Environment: real
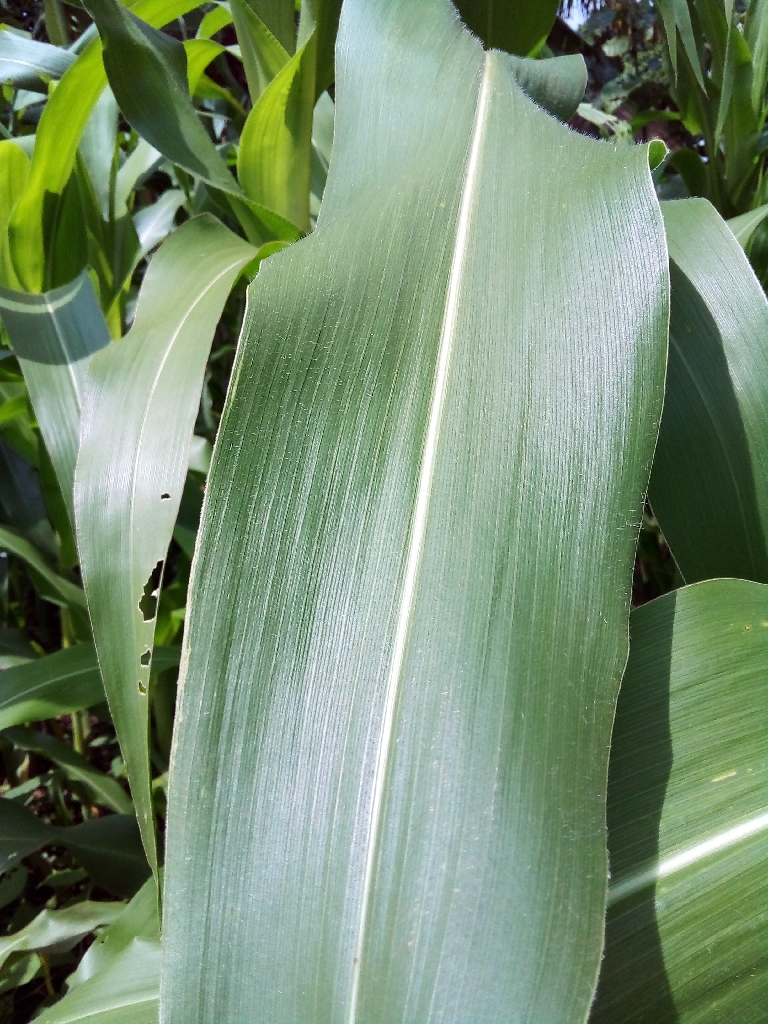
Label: healthy